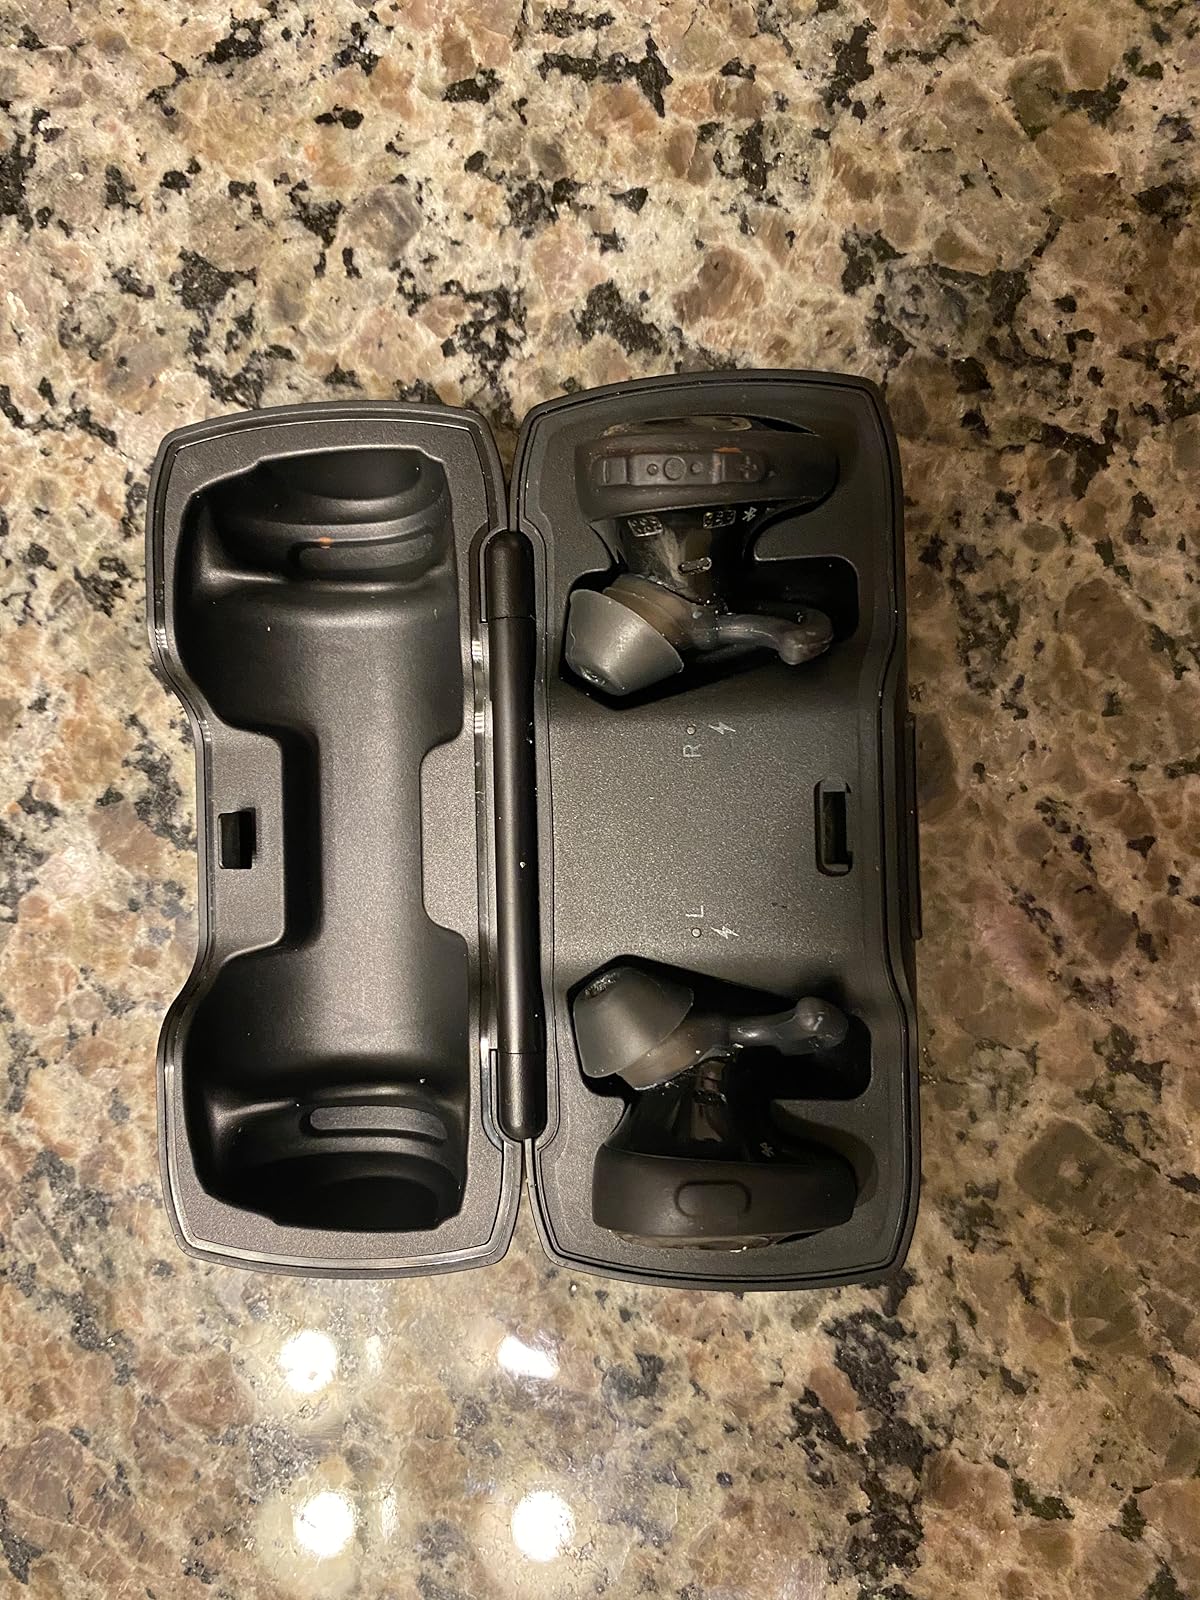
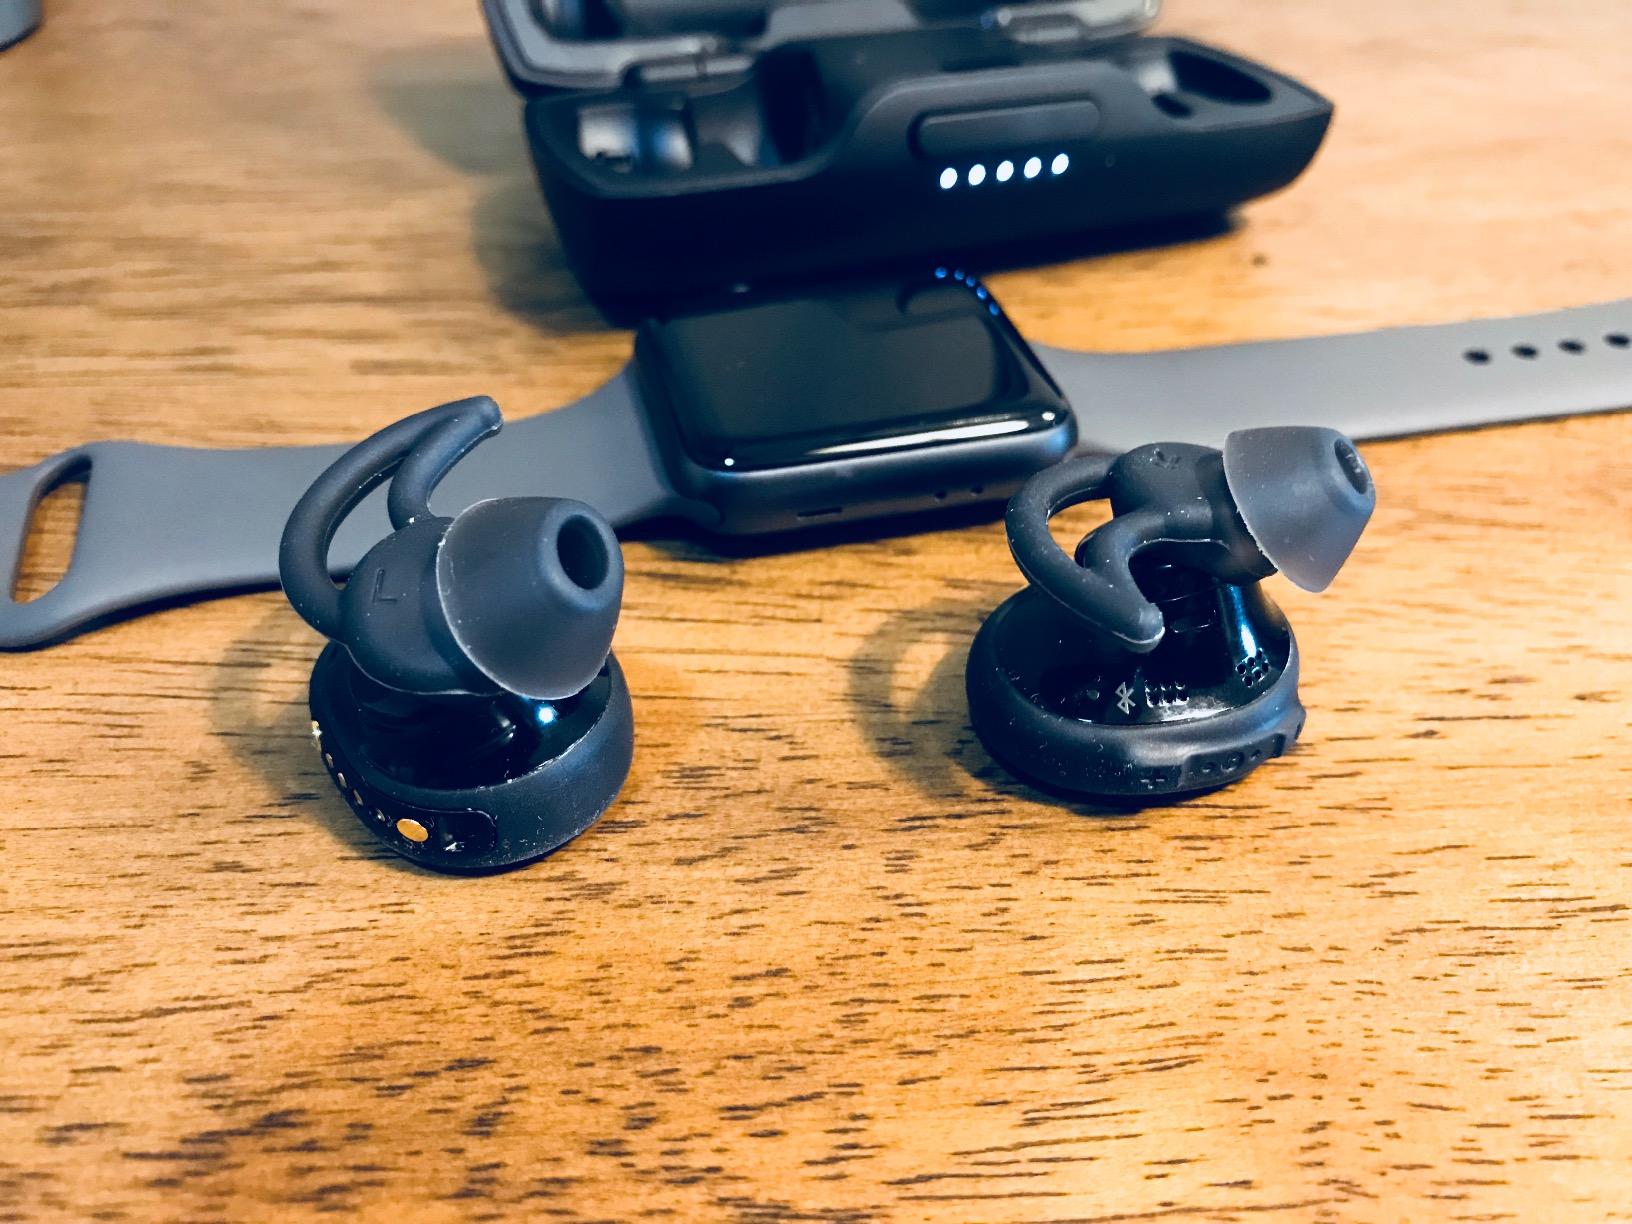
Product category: earbuds
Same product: no